The Big Tall Wish

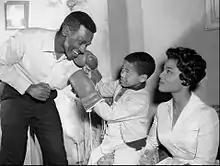
Ivan Dixon, Steven Perry and Kim Hamilton in a specially posed publicity shot for "The Big Tall Wish"

"The Big Tall Wish" is episode twenty-seven of the American television anthology series "The Twilight Zone", with an original score by Jerry Goldsmith. It originally aired on April 8, 1960, on CBS. This was one of a few "Twilight Zone" episodes to feature black actors in lead roles, a rarity for American television of the era.